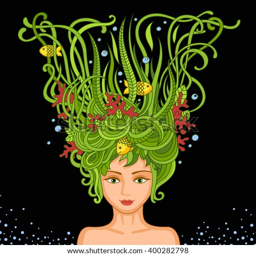
beautiful young girl with abstract wavy hair on a dark background .